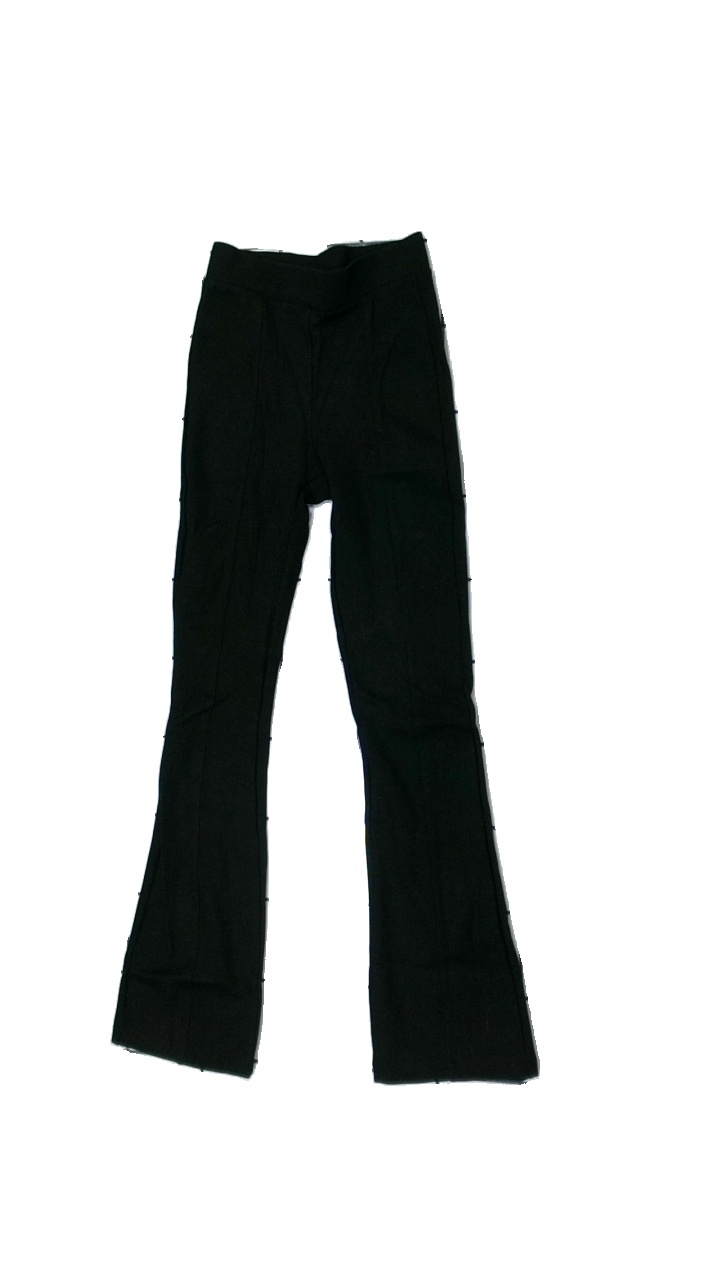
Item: Tights (Ladies)
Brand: Gina Tricot
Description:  Black tights with a flare at the ankles
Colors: Black
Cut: Tight
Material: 66% Viscose 34% Nylon
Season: All
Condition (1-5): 5
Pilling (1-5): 5
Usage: Reuse
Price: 50-100